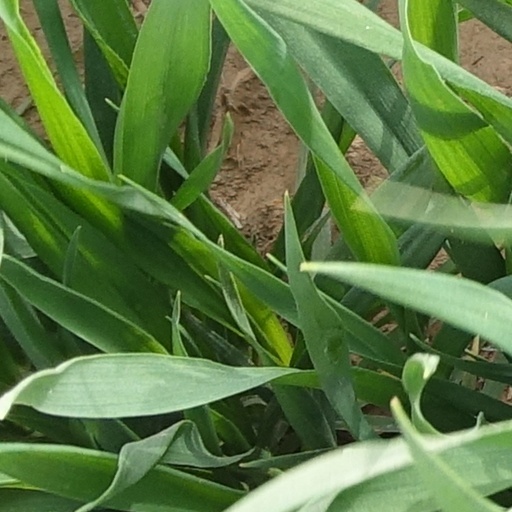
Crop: wheat